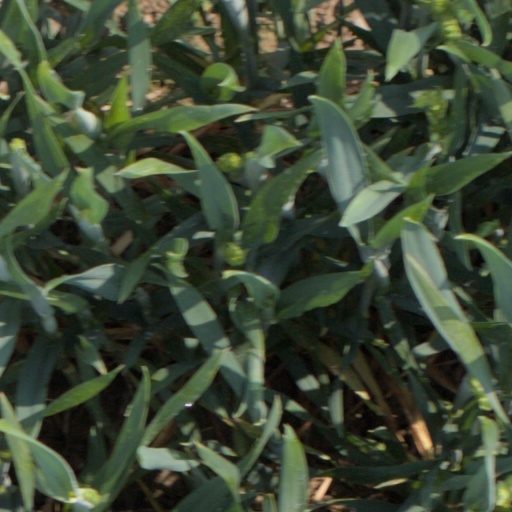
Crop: wheat